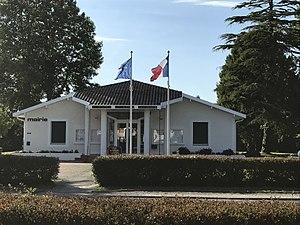
Mairie de Bias repeinte
Bias est une commune du sud-ouest de la France, située dans le département des Landes en région Nouvelle-Aquitaine.